Rosewood massacre

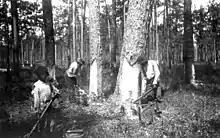
Black turpentine workers were encouraged to stay in Florida only after they became scarce.

Elected officials in Florida represented the voting white majority. Governor Napoleon Bonaparte Broward (1905–1909) suggested finding a location out of state for black people to live separately. Tens of thousands of people moved to the North during and after World War I in the Great Migration, unsettling labor markets and introducing more rapid changes into cities. They were recruited by many expanding northern industries, such as the Pennsylvania Railroad, the steel industry, and meatpacking. Florida governors Park Trammell (1913–1917) and Sidney Catts (1917–1921) generally ignored the emigration of blacks to the North and its causes. While Trammell was state attorney general, none of the 29 lynchings committed during his term were prosecuted, nor were any of the 21 that occurred while he was governor. Catts ran on a platform of white supremacy and anti-Catholic sentiment; he openly criticized the National Association for the Advancement of Colored People (NAACP) when they complained he did nothing to investigate two lynchings in Florida. Catts changed his message when the turpentine and lumber industries claimed labor was scarce; he began to plead with black workers to stay in the state. By 1940, 40,000 black people had left Florida to find employment, but also to escape the oppression of segregation, underfunded education and facilities, violence, and disenfranchisement.